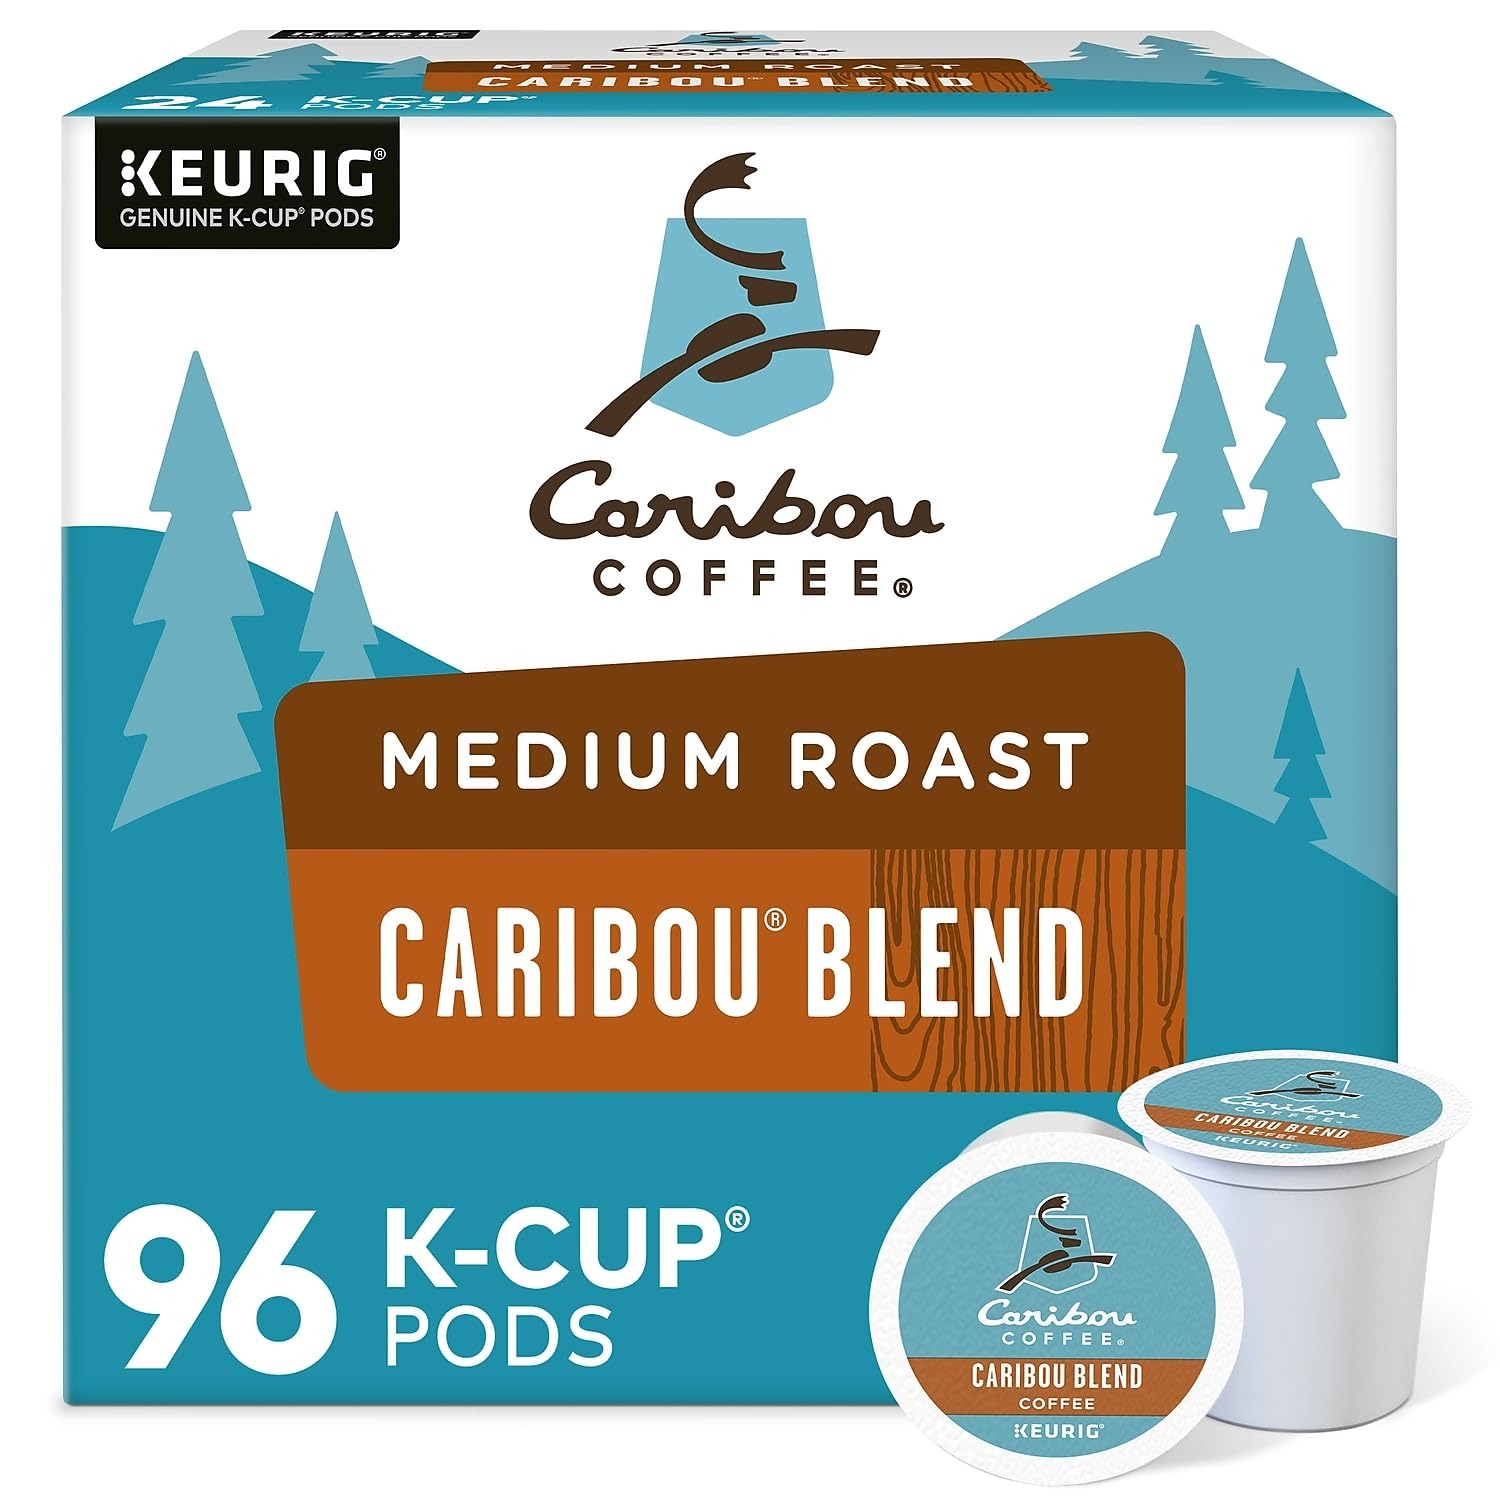
Item Name: Caribou Blend Coffee Keurig® K-Cup® Pods, Medium Roast, 96/Carton (10307)
Bullet Point 1: Sold as 96/Carton.
Bullet Point 2: Coffee K-Cups for Keurig brewers.
Bullet Point 3: Medium-roast coffee with Caribou Blend flavor.
Bullet Point 4: 96 K-Cups per carton.
Bullet Point 5: The product is kosher.
Product Description: Prepare a cup of coffee in seconds with these Caribou Coffee Caribou Blend coffee K-Cups.<br><br>Enjoy syrupy, big-bodied taste with a snappy, clean finish by drinking these single-serving K-Cups. Combining a hearty, rich Indonesian bean with South American and Central American beans, this blend offers captivating fruit notes. This 96-count carton of K-Cups makes it easy to stock the break room with ample refreshments. These Caribou Coffee Caribou Blend portioned K-Cups are airtight, keeping out light, oxygen, and humidity for long-lasting quality.<br><br>- Coffee K-Cups for Keurig brewers.<br>- Medium-roast coffee with Caribou Blend flavor.<br>- 96 K-Cups per carton.<br>- The product is kosher.<br><br>- Sold as 96/Carton.
Value: 96.0
Unit: Count

Price: 15.49